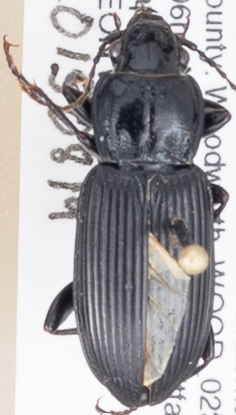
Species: Pterostichus melanarius melanarius
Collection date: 2015-08-19
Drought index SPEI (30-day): -1.204
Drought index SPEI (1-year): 0.018
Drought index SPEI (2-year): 0.63